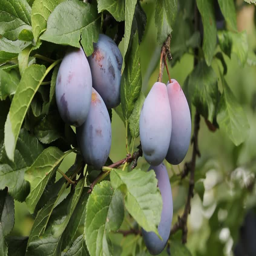
a sweet ripe healthy blue plum on a branch